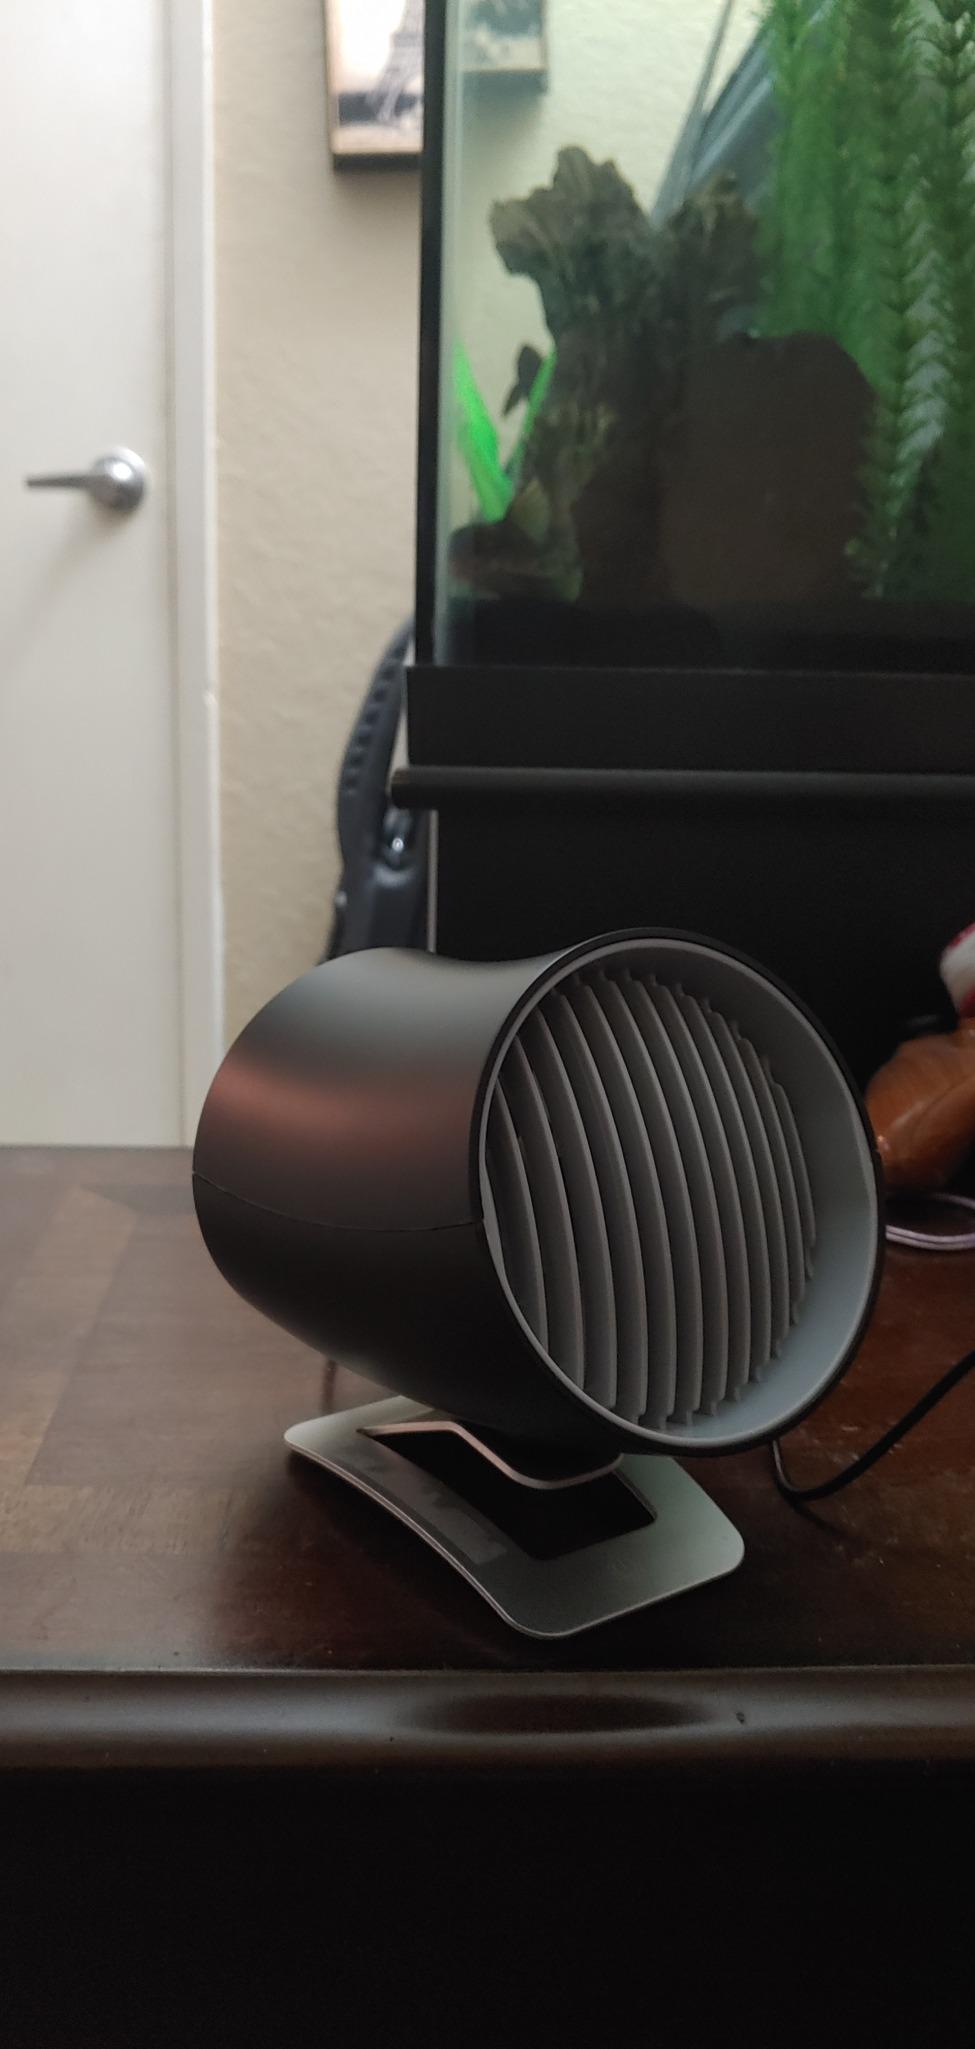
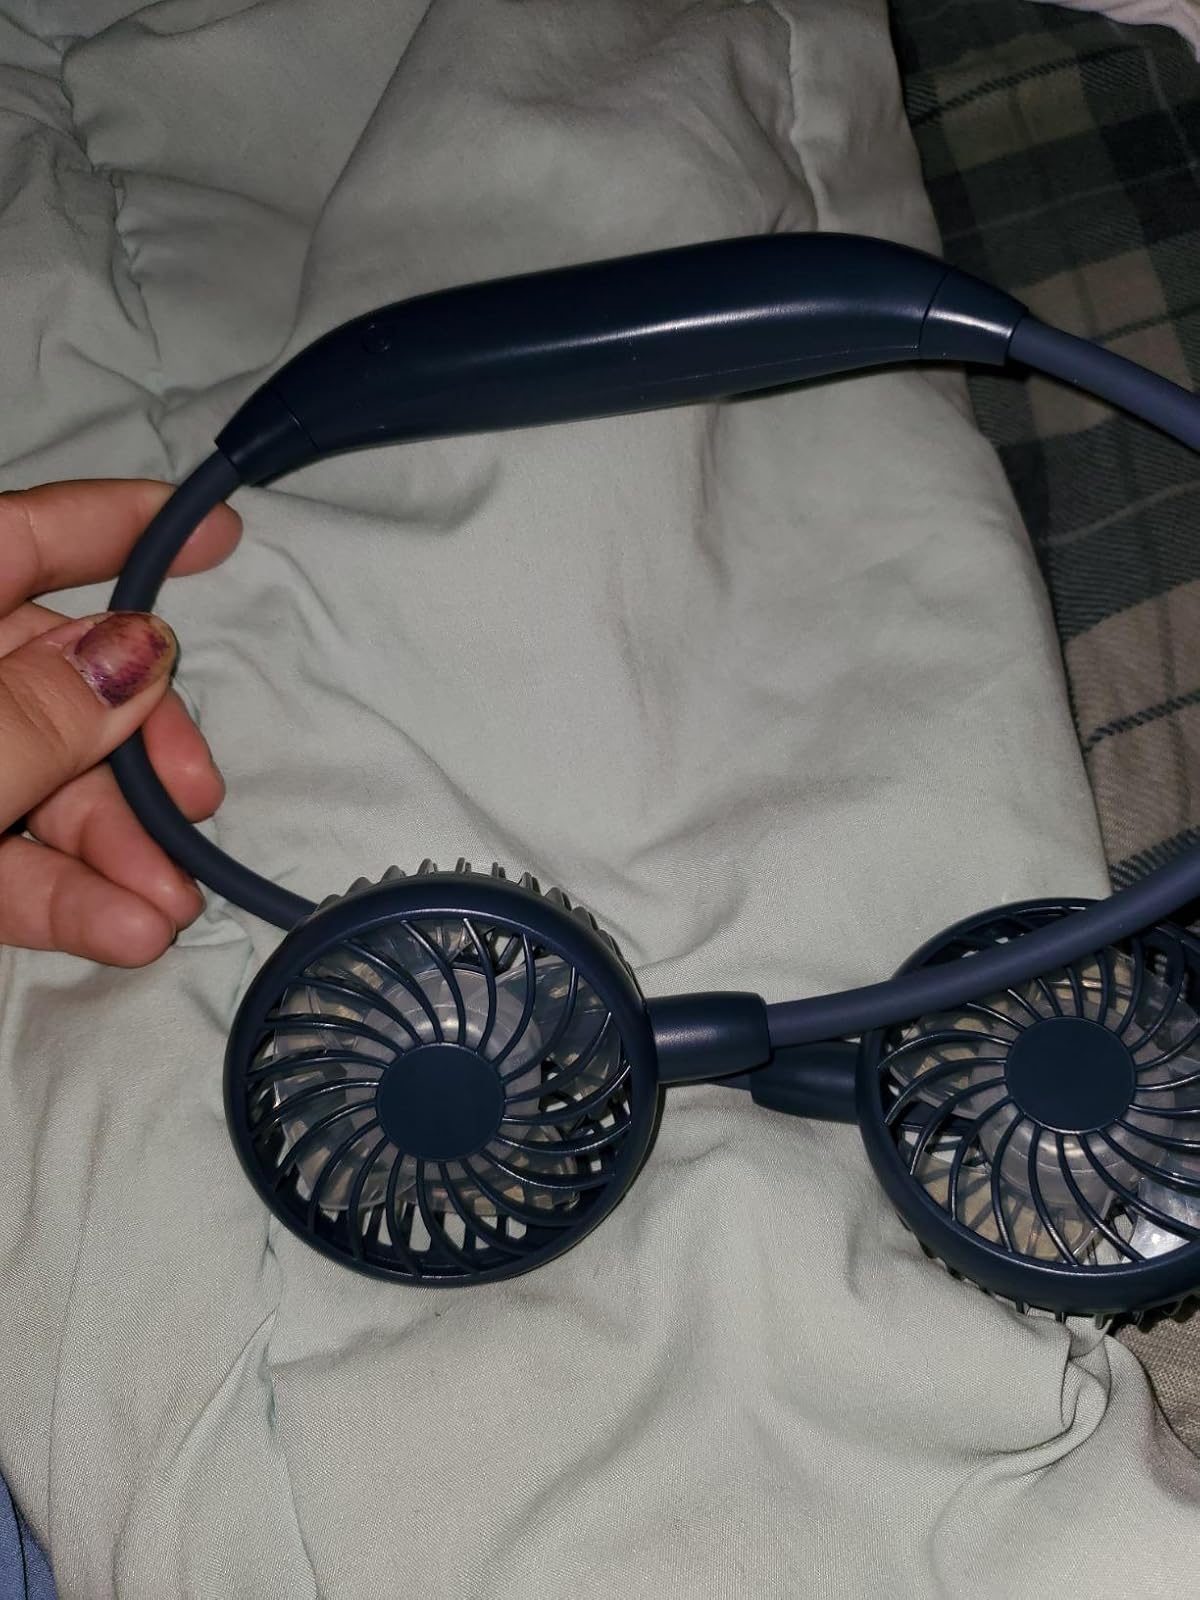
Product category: fan
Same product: no